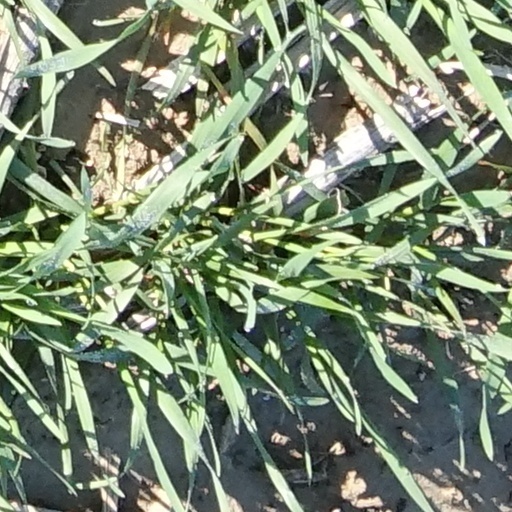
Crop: wheat